Protection of the varieties of Chinese

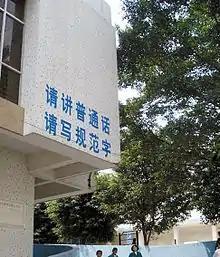
A school in Guangdong with writing "Please speak Standard Chinese. Please write standard characters" on the wall.

Protection of the varieties of Chinese refers to efforts to protect the continued existence of the varieties of Chinese in mainland China and other Sinophone regions, amid pressure to abandon their use, usually in favor of Standard Chinese.